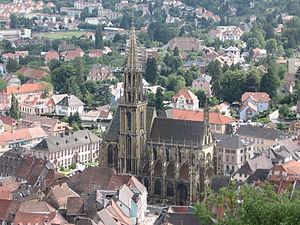
La collégiale Saint-Thiébaut est une église gothique dans la ville de Thann en Alsace. À côté des cathédrales de Strasbourg et de Fribourg-en-Brisgau qui sont beaucoup plus grandes, elle est considérée comme une œuvre majeure de l'art gothique le long du Rhin supérieur, c'est-à-dire la région des deux côtés du fleuve se situant entre Bâle et Bingen.